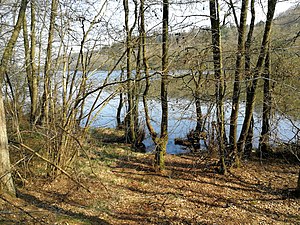
Thorsø
Vestenden af Thorsø set mod sydøst
Vestenden af Thorsø set mod sydøst
Vestenden af Thorsø set mod sydøst
Thorsø er en knap 3 kilometer lang sø beliggende vest for Virklund, cirka 5 kilometer syd for Silkeborg. Den er 69 ha stor og op til 7,9 meter dyb, og ligger i en øst-vest vendt tunnel- og smeltevandsdal fra istiden. Det meste af vandet kommer fra engområdet Jenskær, hvor en opstemning af bækken danner yderligere en lille sø, men også fra flere kilder i de stejle dalsider af Thorsø Bakker og Rustrup Skov. Et af hovedtilløbene er bækken i Kjellerup Dal, der kommer oppe fra Gjessø, og som gav vand til driften af det nu nedlagte Gjessø Savværk i sydsiden af Jenskær. Søen har mange bugter og halvøer, og i den brede østlige del er der to øer, Langø og Højø. Den vestlige del af søen er ikke mere end omkring 200 meter bred.